Thiosulfinate

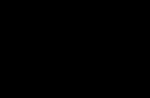
General structure of a thiosulfinate ester, drawn in expanded octet style

In organosulfur chemistry, thiosulfinate is a functional group consisting of the linkage (R refers to organic substituents). Thiolsulfinates are also named as alkanethiosulfinic (or arenethiosulfinic) acid esters.